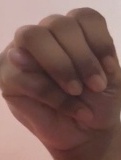
ASL sign: M